Farmingdale High School

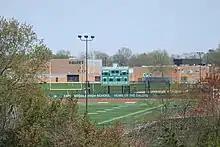
Farmingdale High School's track and field in 2021

Farmingdale High School (also known as Farmingdale Senior High School) is a public high school located in South Farmingdale, on Long Island, in New York, United States.